Stepchild (film)

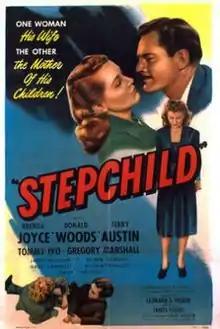

Stepchild is a 1947 American drama film directed by James Flood and starring Brenda Joyce, Donald Woods and Vivian Austin.